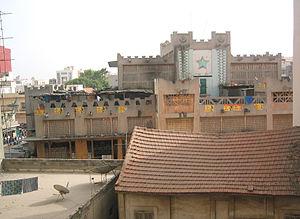
Dakar-Plateau est l'une des 19 communes d'arrondissement de la ville de Dakar. Elle fait partie de l'arrondissement de Dakar Plateau.Elle contient sandaga qui a été créé en 1976
Comme dans bien d'autres pays d'Afrique, le secteur informel occupe une place très importante dans l'économie du Sénégal. En effet, une fraction significative de la population vit de ce que l'on appellerait ailleurs des « petits boulots ». Selon une étude récente de la Banque mondiale, ce secteur génèrerait 97 % des créations d'emplois dans un pays très touché par le chômage.
Cet article recense les monuments et sites historiques de la région de Dakar au Sénégal.